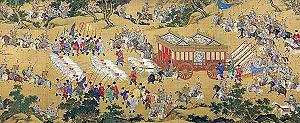
La dynastie Ming est une lignée d'empereurs qui a régné sur la Chine de 1368 à 1644. La dynastie Ming fut la dernière dynastie chinoise dominée par les Han. Elle parvint au pouvoir après l'effondrement de la dynastie Yuan dominée par les Mongols, et dura jusqu'à la prise de sa capitale Pékin en 1644 lors de la rébellion menée par Li Zicheng, qui fut rapidement supplanté par la dynastie Qing mandchoue. Des régimes loyaux au trône Ming existèrent jusqu'en 1662, année de leur soumission définitive aux Qing.
En dessin technique et en architecture, une perspective parallèle, ou perspective cylindrique ou perspective axonométrique est une forme de représentation en deux dimensions d'objets en trois dimensions qui a pour objectif de conserver l'impression de volume ou de relief. Appelée aussi parfois perspective rapide ou perspective artificielle, elle est différente de la perspective conique et ne représente pas ce que l’œil voit réellement : en particulier les parallèles restent représentées par des parallèles et les distances ne sont pas réduites par l'éloignement. On peut la considérer comme une perspective conique ou centrale dont le centre aurait été envoyé à l'infini, c'est-à-dire loin de l'objet observé.